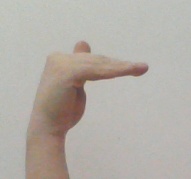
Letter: khaa